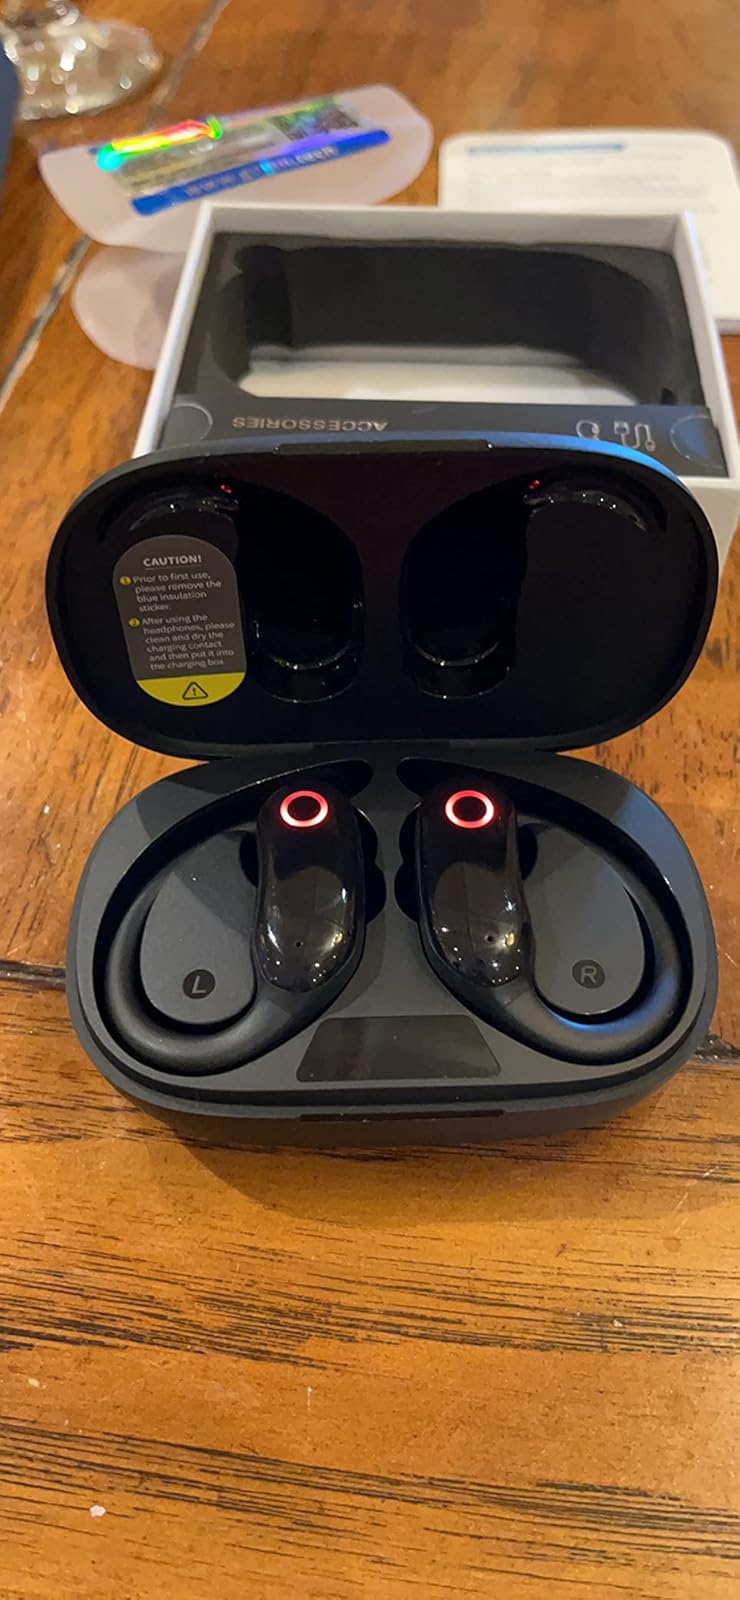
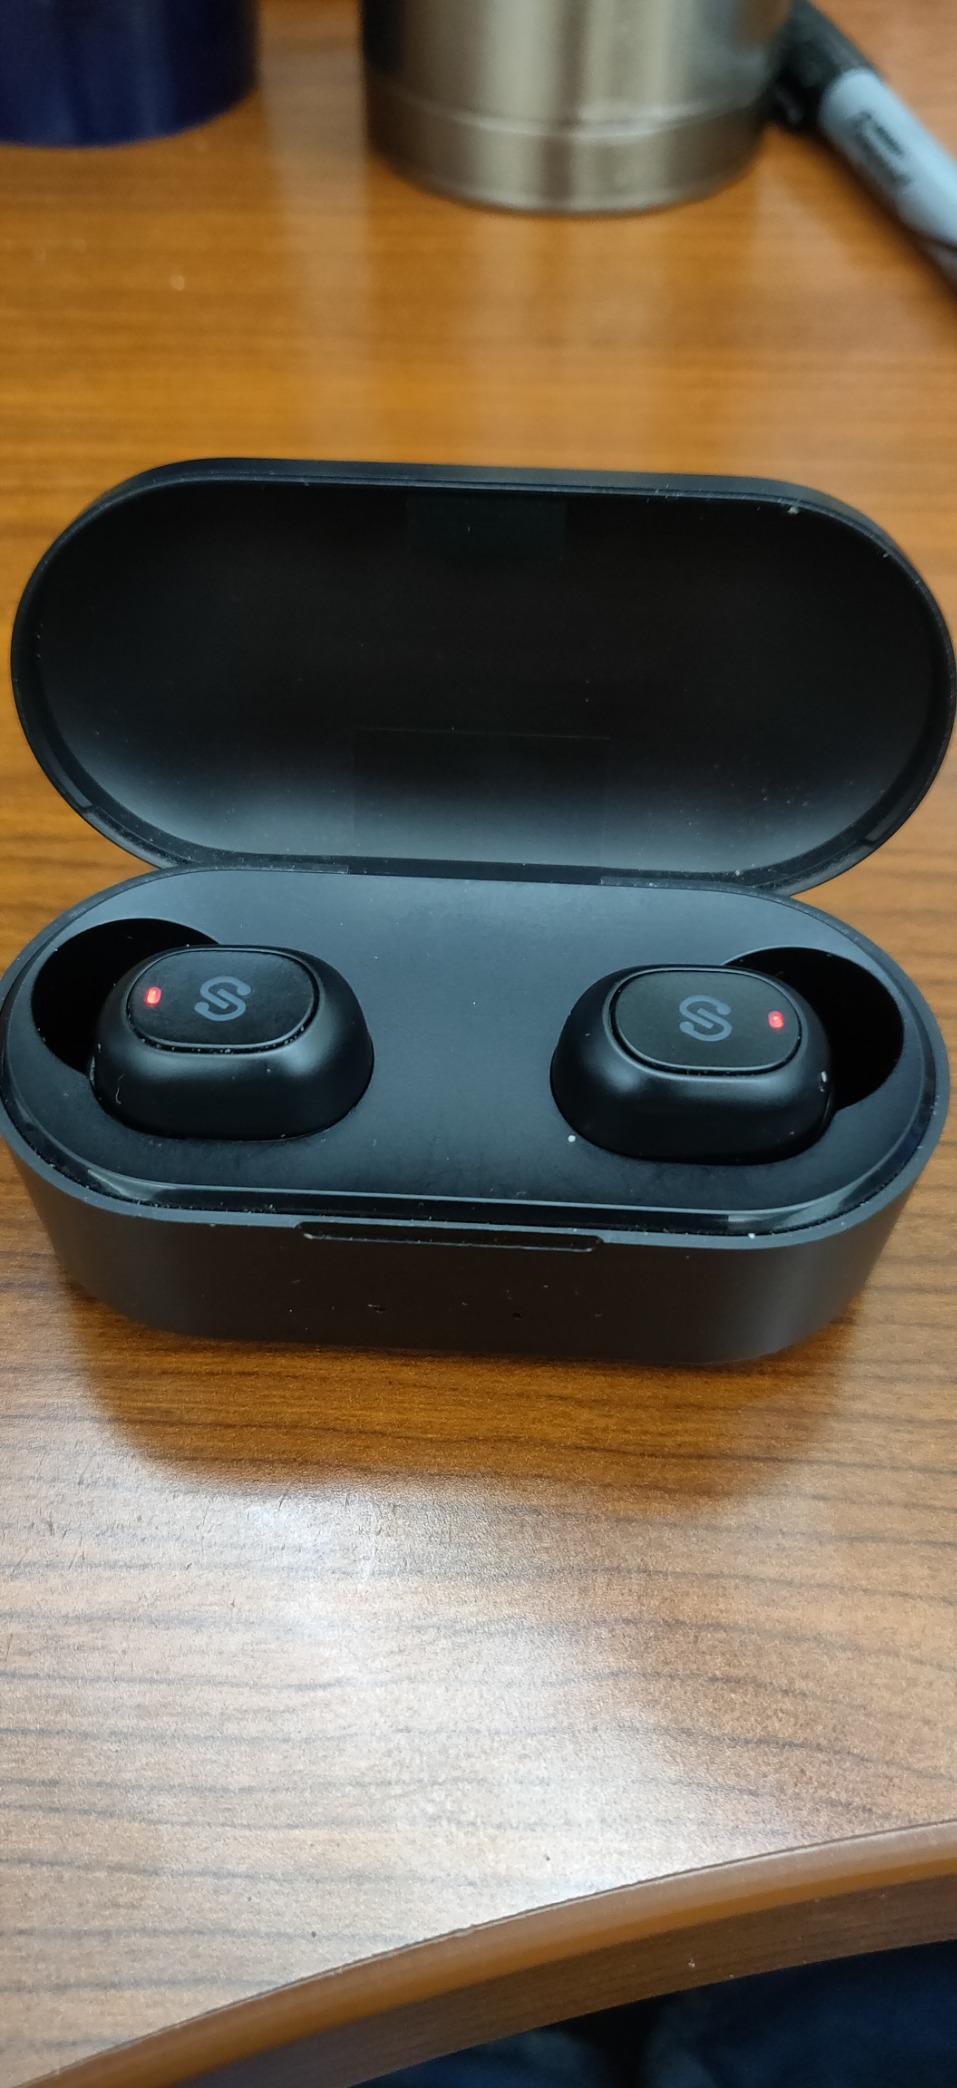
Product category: earbuds
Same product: no